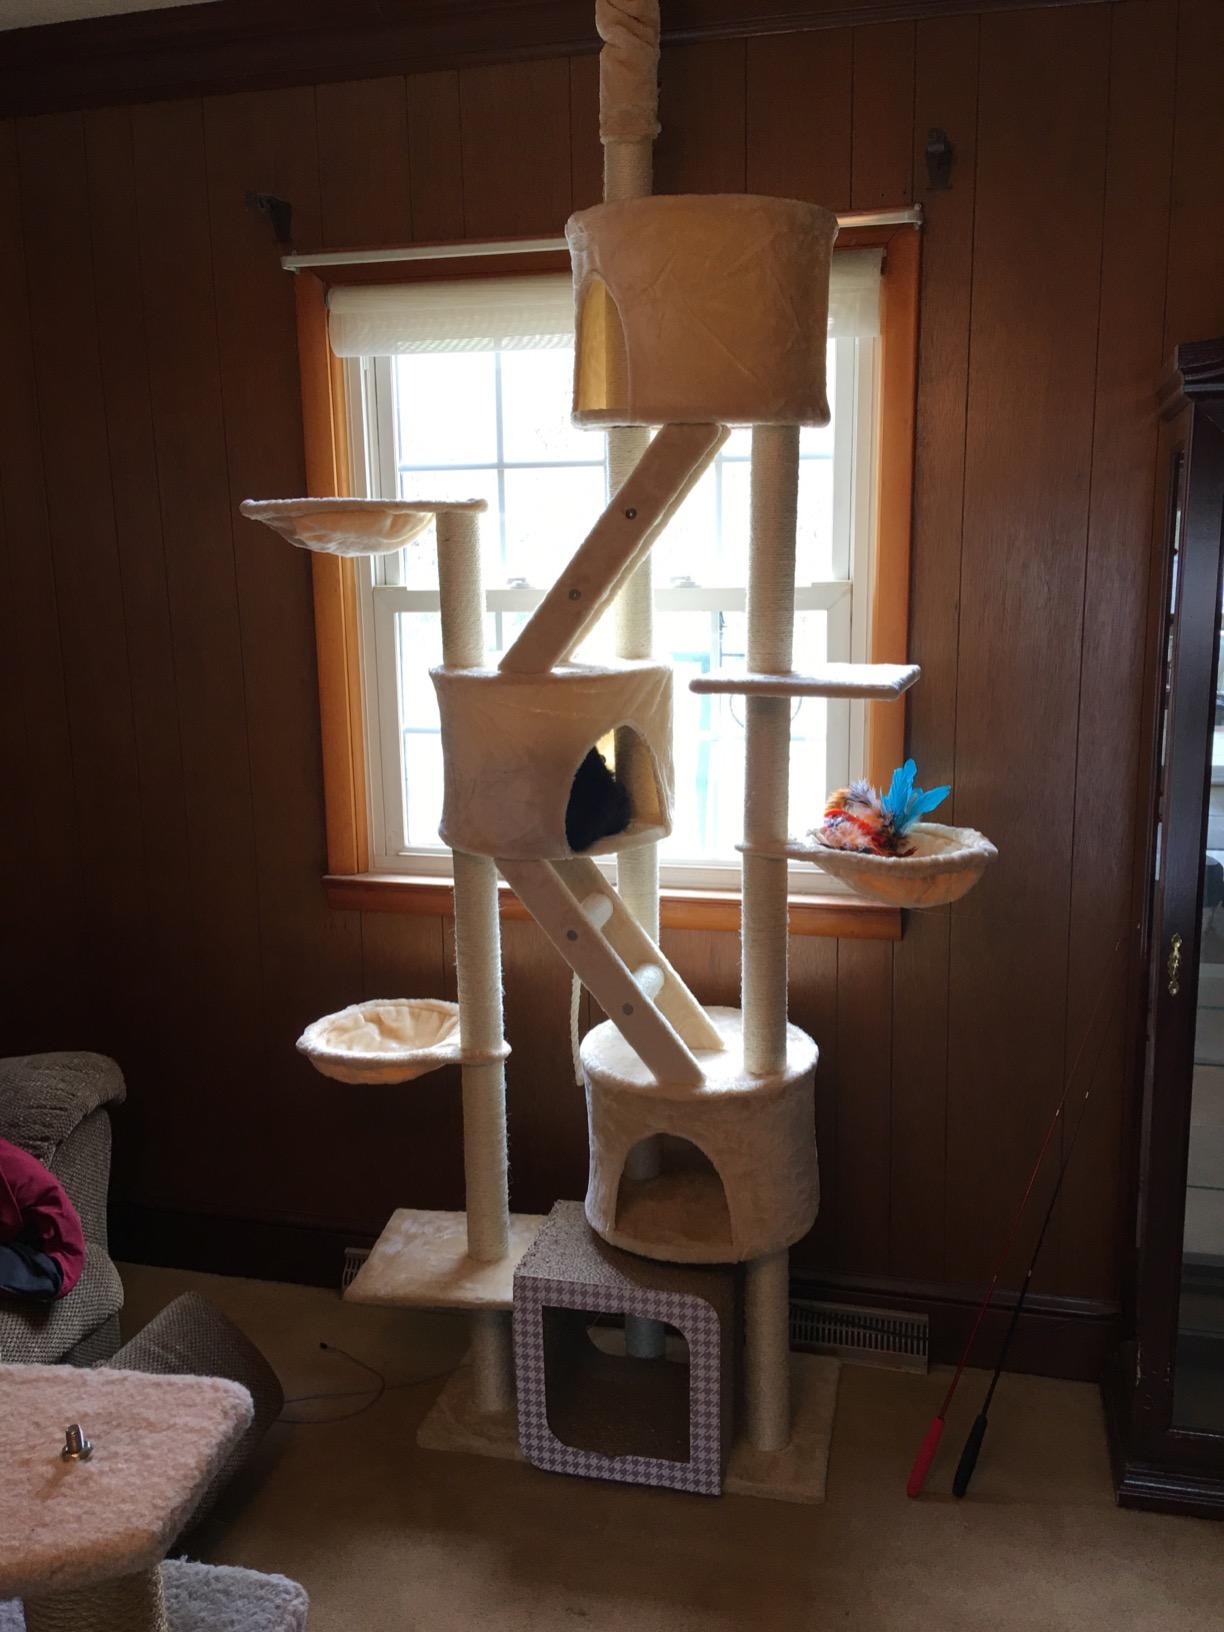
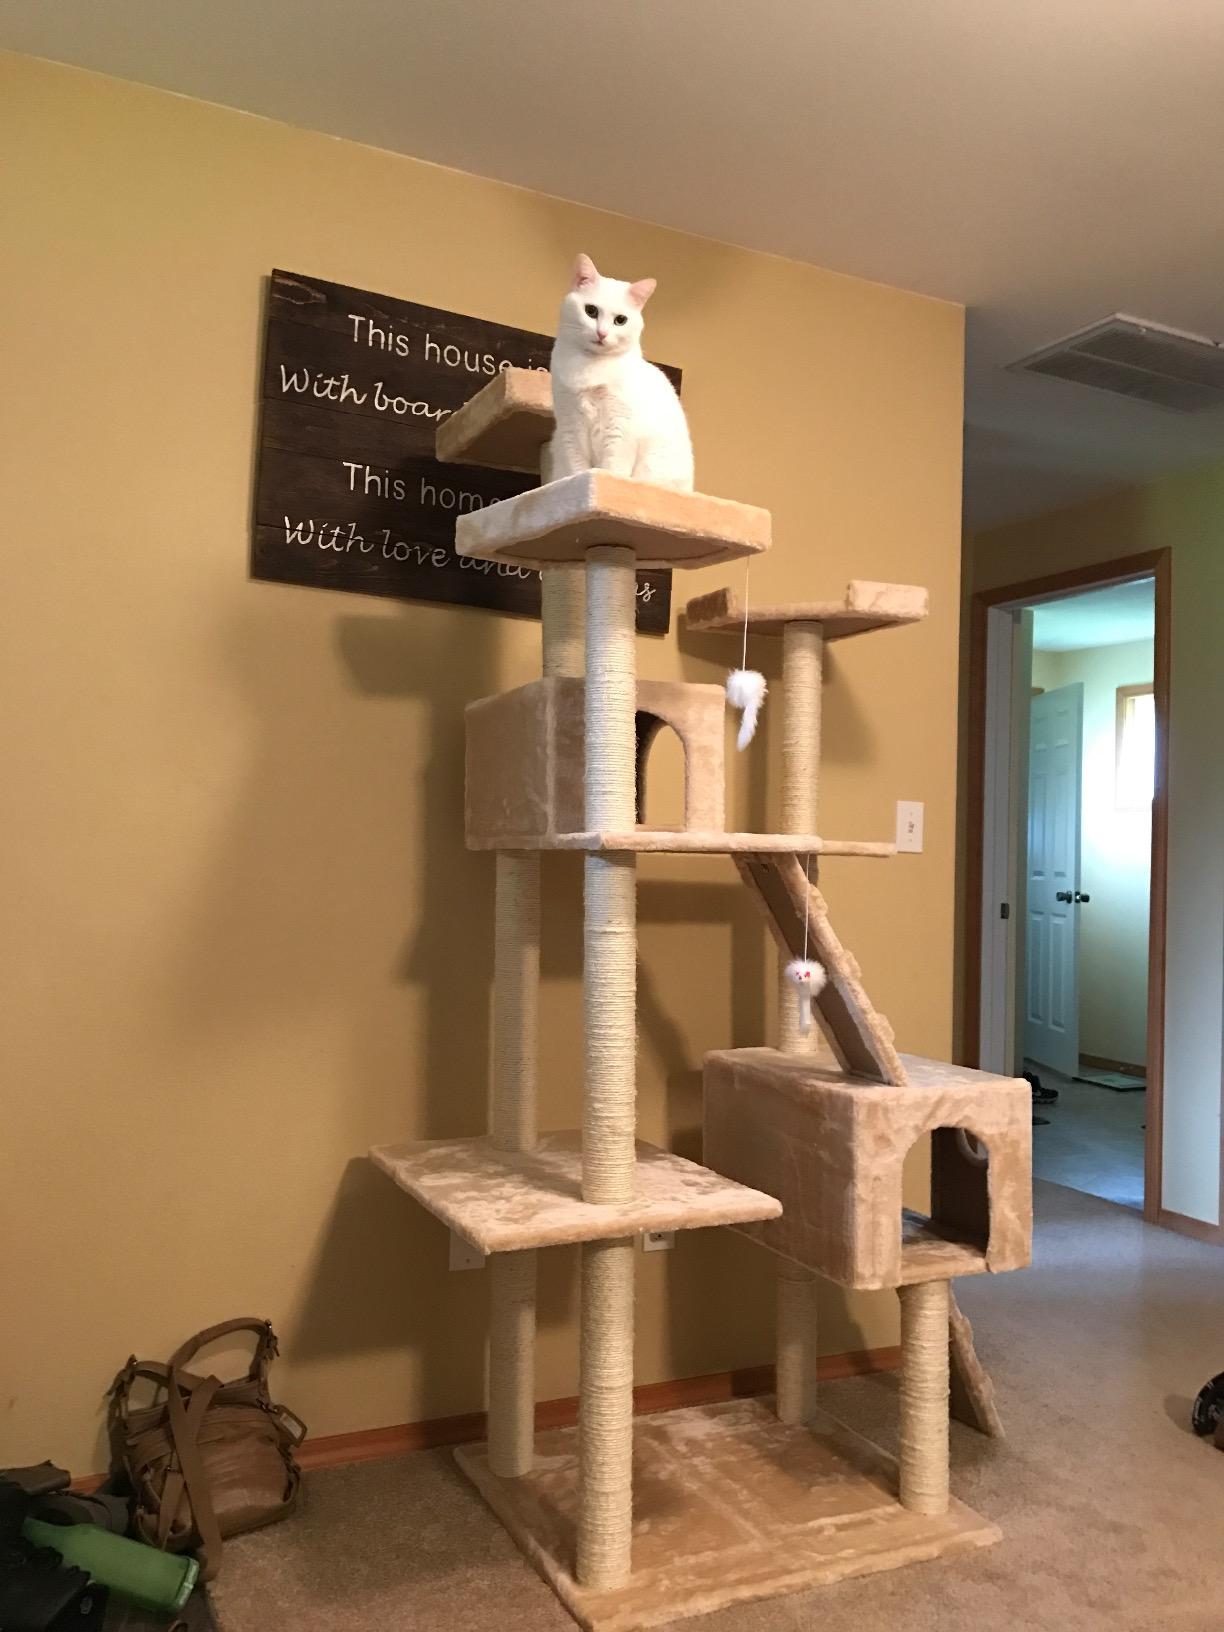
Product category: items_cat tree
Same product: no